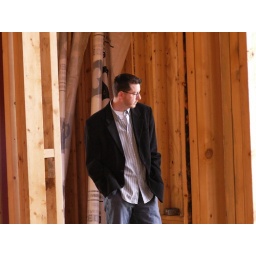
Anthony standing in what will be his office looking out the window of the Radcliff branch he will manage.